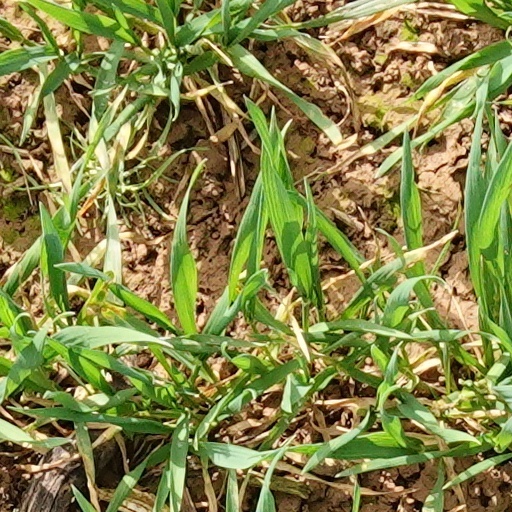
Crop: wheat